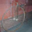
Label: bicycle